Elise Stefanik

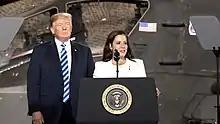
Stefanik and President Donald Trump at Fort Drum in August 2018

In August 2013, Stefanik declared her candidacy in the 2014 election for the U.S. House of Representatives in . The district had been in Republican hands for 100 years, before Democrat Bill Owens was elected to represent it in a 2009 special election. In January 2014, Owens announced that he would not seek reelection. Doug Hoffman, the Conservative Party's congressional nominee in 2009, endorsed Stefanik.